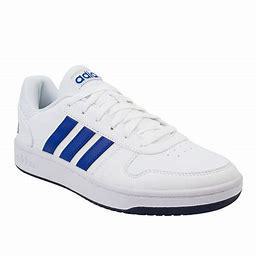
Brand: Adidas
Model: Hoops 2